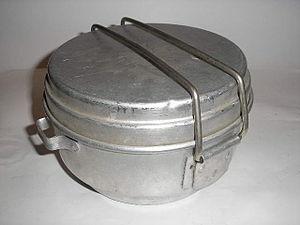
Une gamelle est un récipient, généralement métallique, destiné à préparer, transporter ou manger des aliments lors de circonstances où il n'est pas envisageable d'employer les ustensiles habituellement utilisés au foyer.